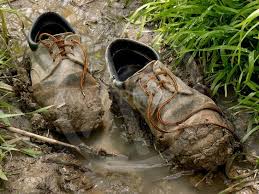
Waste category: shoes